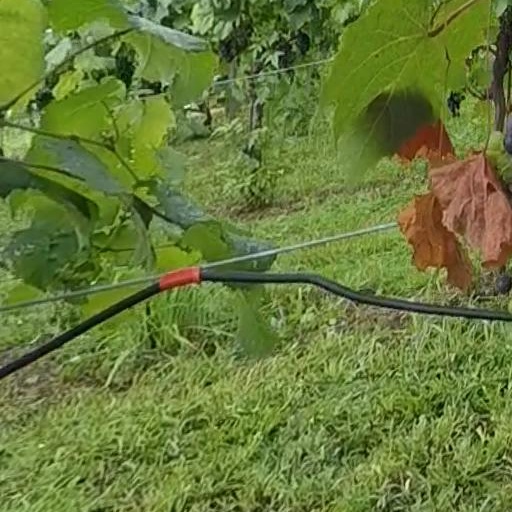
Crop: grape